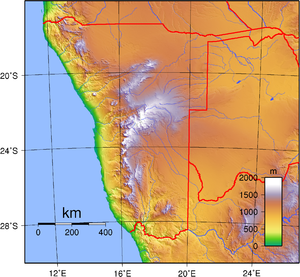
Namibia / Geografi
Namibias topografi.
Namibia er et land, der ligger i den sydligste del af Afrika. Det har grænse med Angola, Zambia, Botswana og Sydafrika.